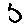
Label: 5